Donauparkstadion

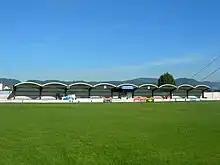
Old Stadium, Mainstand, 2006

The stadium's original name was Tabak-Sportplatz, which was built in 1935 as the homeground of SV Austria Tabak Linz. It was renamed Donauparkstadion on August 1, 1997 after the merger of SV Austria Tabak and FC Linz to FC Blau-Weiß Linz. It has 2,000 seats, of which about 400 are seats. Until FC Blau-Weiß Linz was promoted to the first league in 2011, the Donauparkstadion served as their home ground. Since then it has been used as a training facility for the first team and as a venue for the club's amateur team. Currently FC Blau-Weiß Linz plays in the Gugl Stadium.